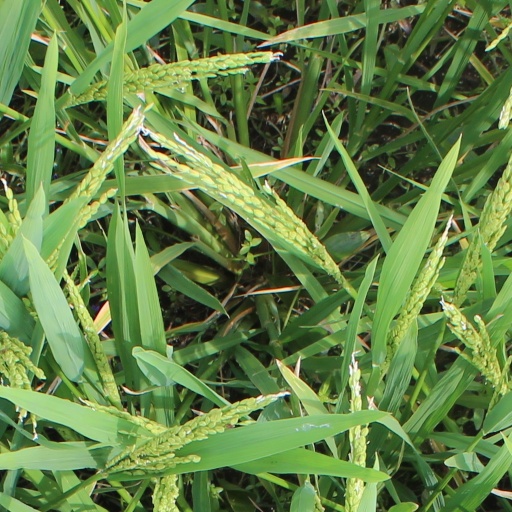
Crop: rice